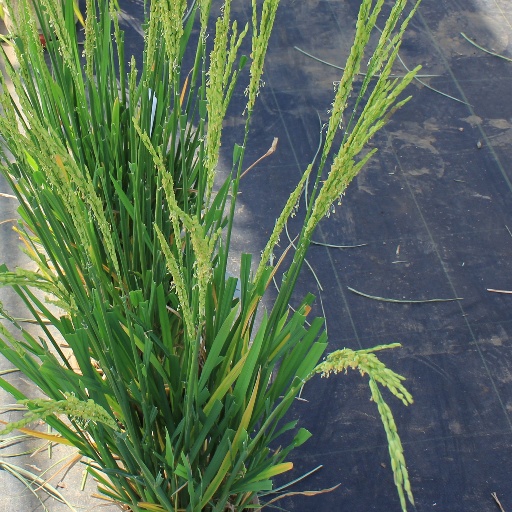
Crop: rice